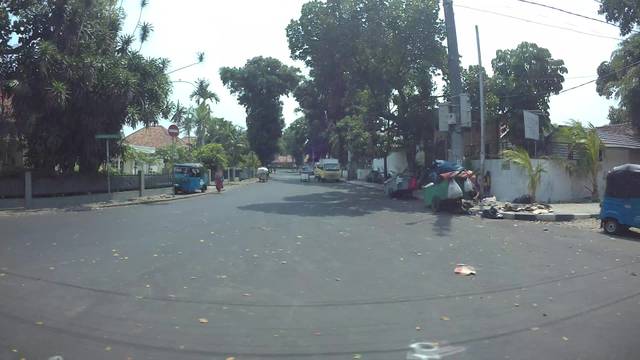
Region: Indonesia
Coordinates: -6.211, 106.854